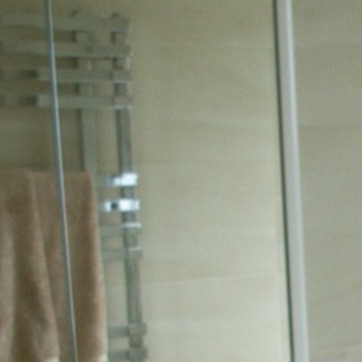
Material: mirror